Ilocano people

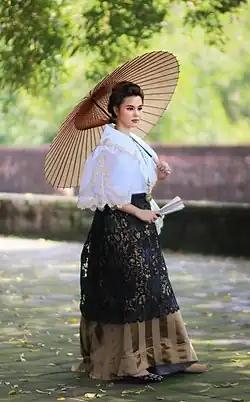
Traje de Mestiza, a traditional dress worn by women in the Philippines

Ilocanos were also among the victims of human rights violations during the martial law era which began in September 1972, despite public perception that the region was supportive of Marcos' administration. According to the Solidarity of Peasants Against Exploitation (STOP-Exploitation), various farmers from the Ilocos Norte towns of Vintar, Dumalneg, Solsona, Marcos, and Piddig were documented to have been tortured, and eight farmers in Bangui and three indigenous community members in Vintar were forcibly disappeared (euphemistically, "salvaged") in 1984.